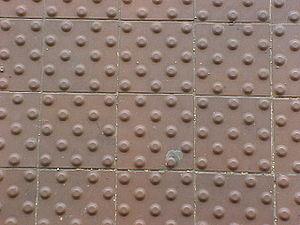
Une surface podotactile, ou bande d'éveil de vigilance, est une surface présentant une texture que les piétons atteints d'une déficience visuelle peuvent reconnaître au toucher, et dont on recouvre le sol de certains lieux publics pour leur signaler un danger : un obstacle, la sortie d'une zone sécurisée, un changement de niveau, etc.